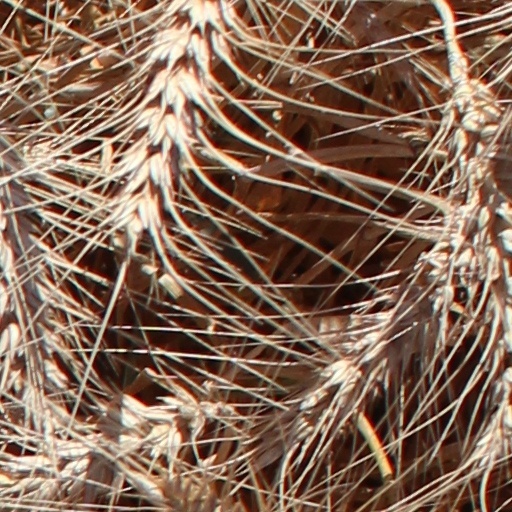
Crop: wheat